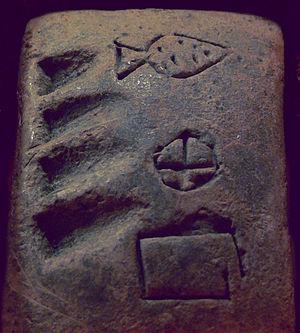
La période d'Uruk est une période à la charnière entre la préhistoire et l'histoire de la Mésopotamie, qui couvre à peu près le IVᵉ millénaire av. J.-C. Comme son nom l'indique, elle a été identifiée à partir des fouilles archéologiques de la cité d'Uruk, en Basse Mésopotamie, qui ont livré pour cette période un ensemble monumental dépassant largement ce qui se faisait ailleurs à la même époque.